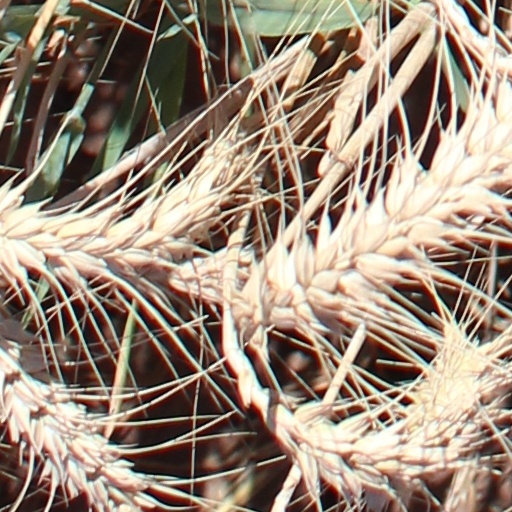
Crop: wheat